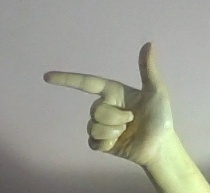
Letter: yaa